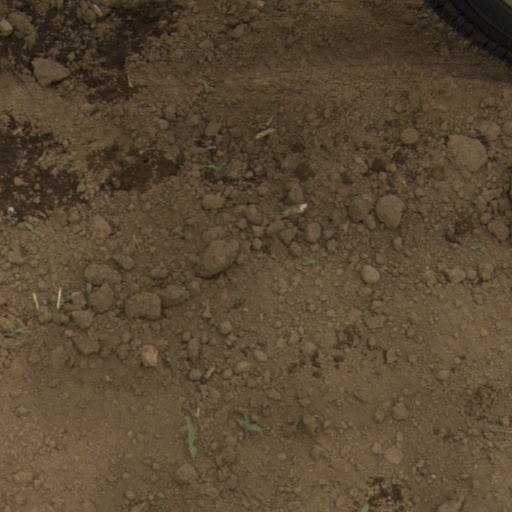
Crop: Jerusalem artichoke